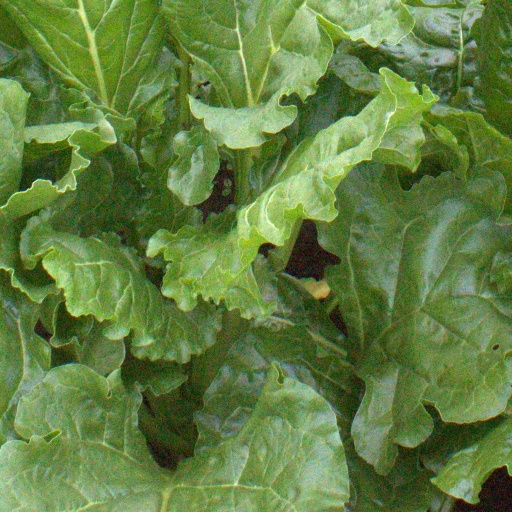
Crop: sugar beet